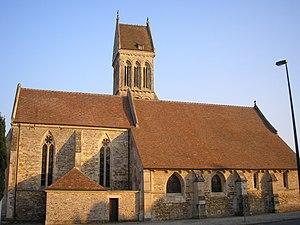
Soumont-Saint-Quentin est une commune française, située dans le département du Calvados en région Normandie, peuplée de 542 habitants.
Cet article recense les monuments historiques français classés en 1910.
Cette liste regroupe une partie des monuments historiques du Calvados.